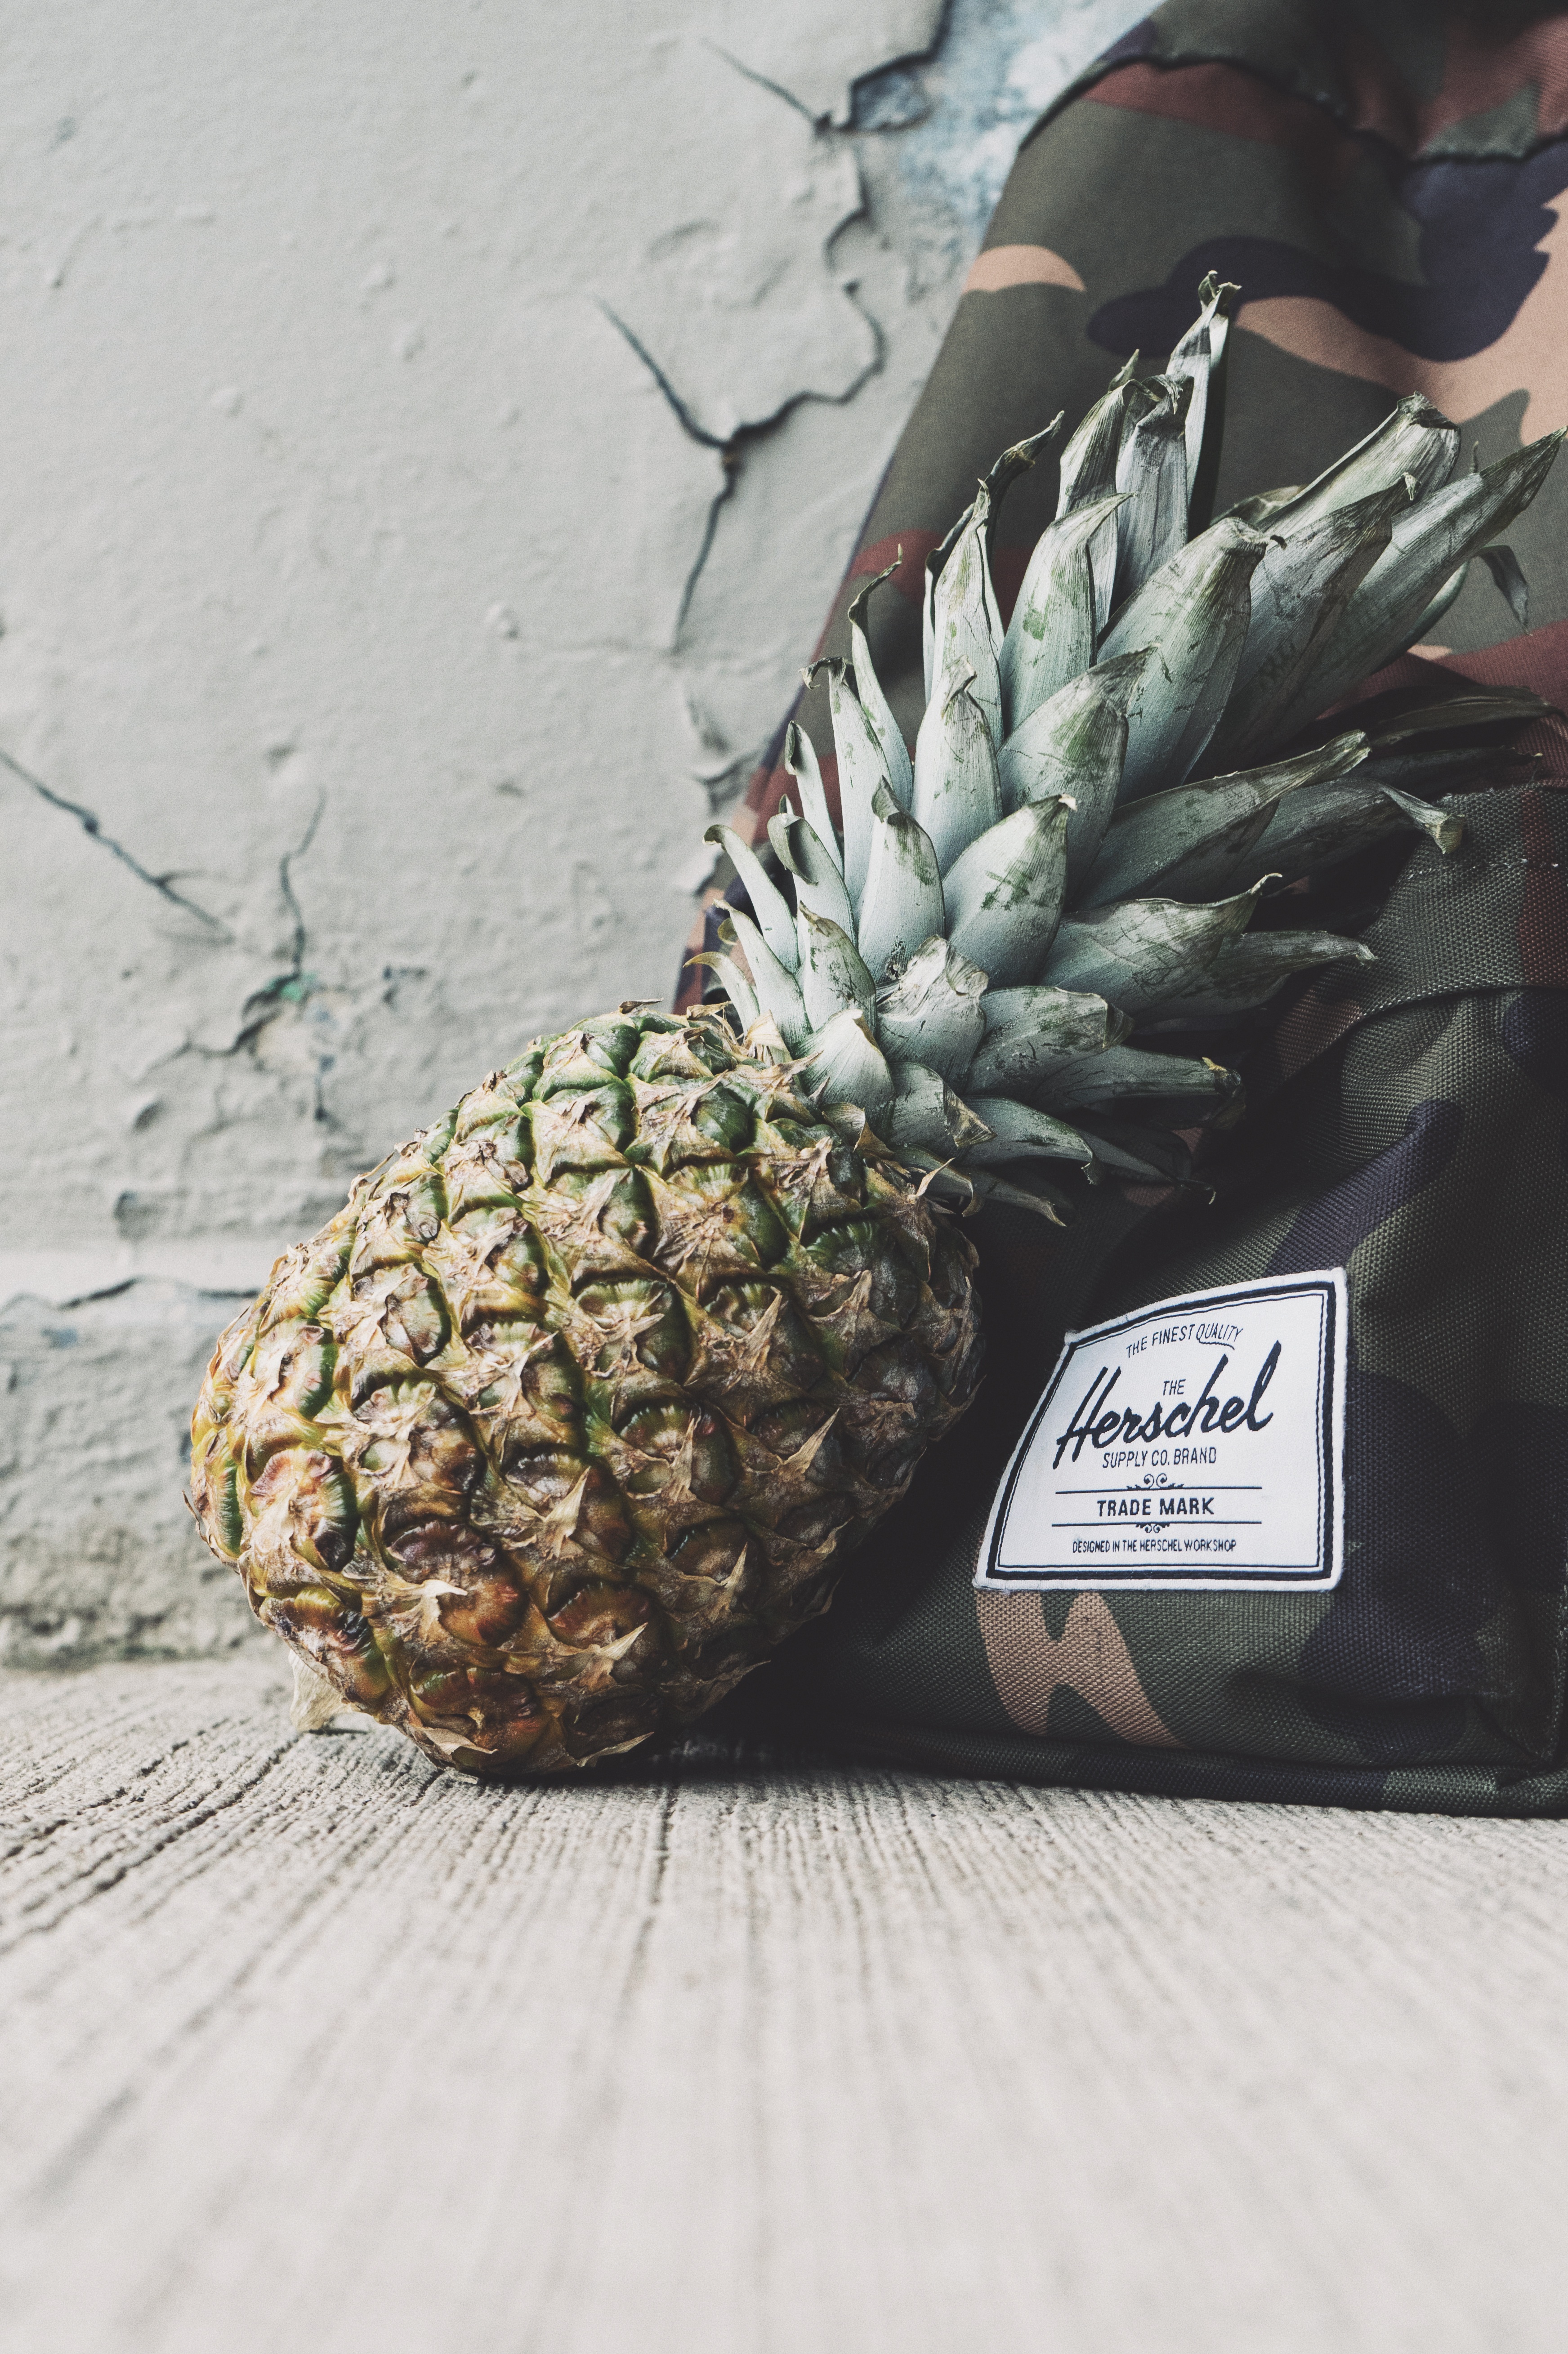
food, produce